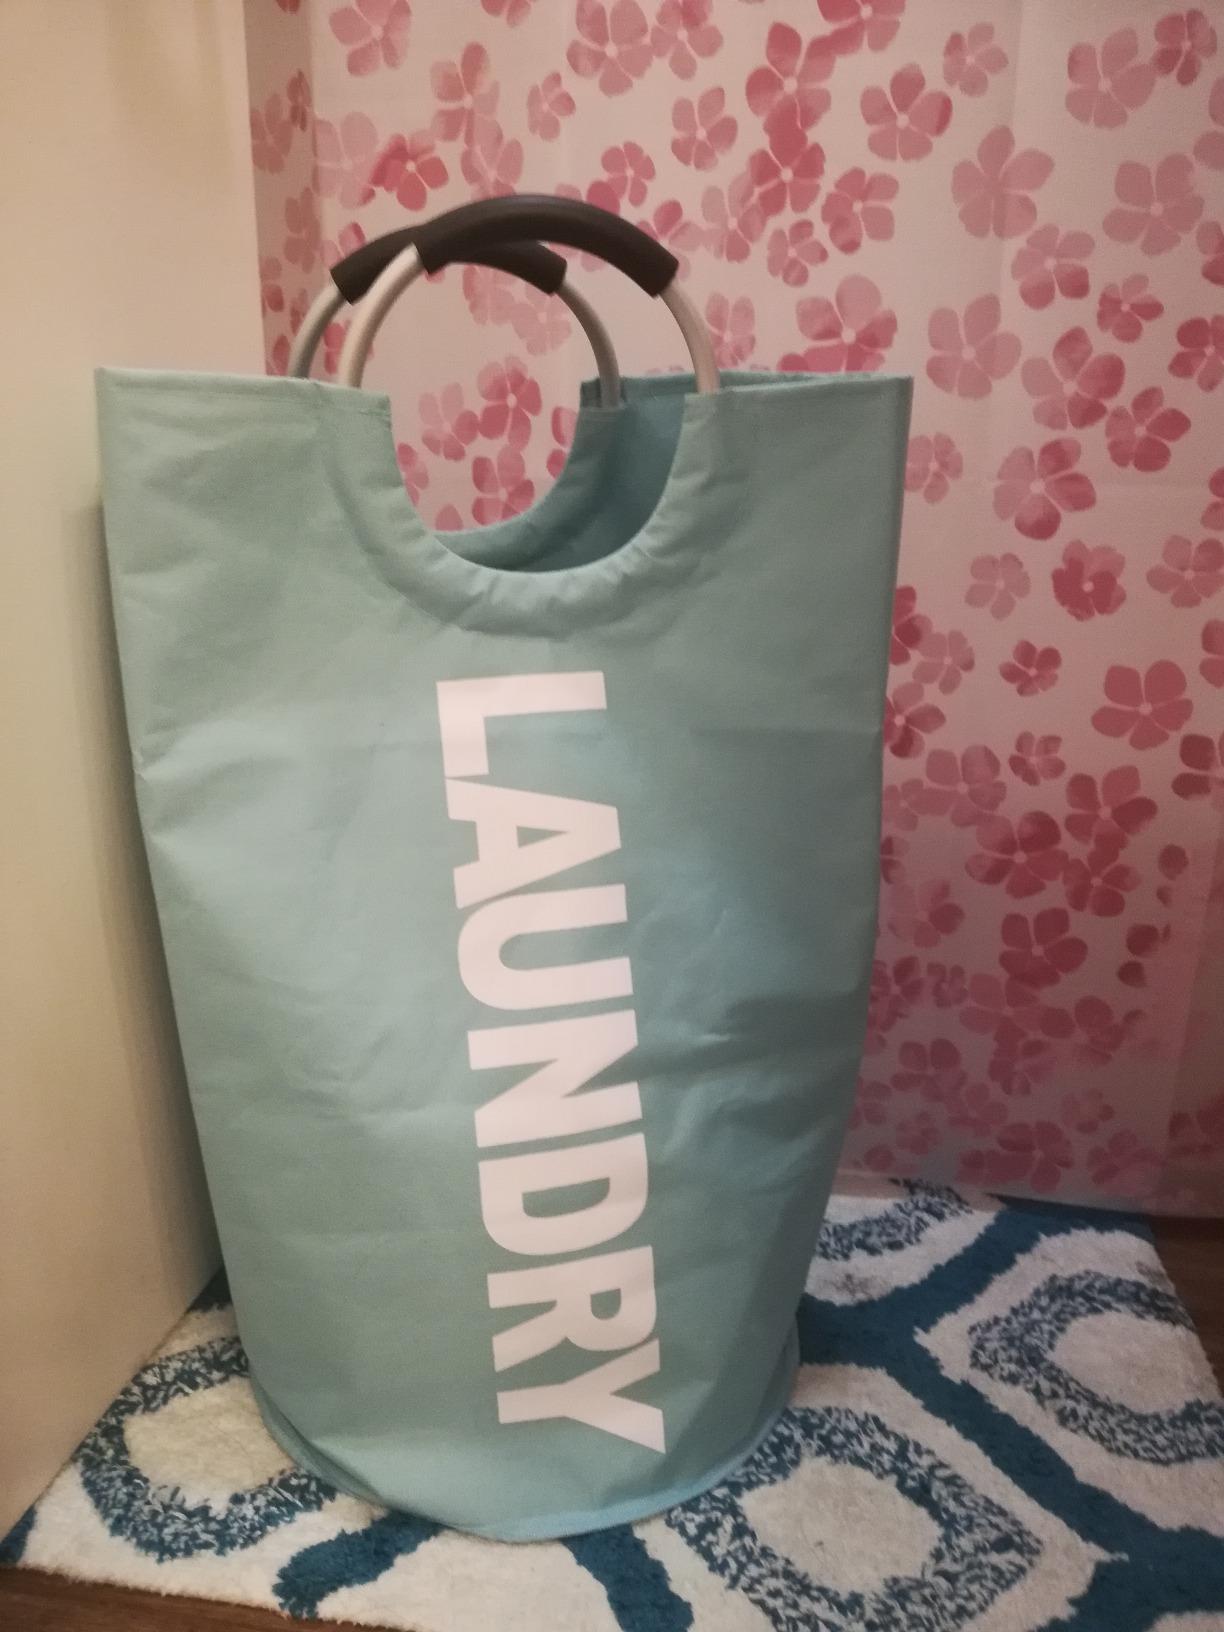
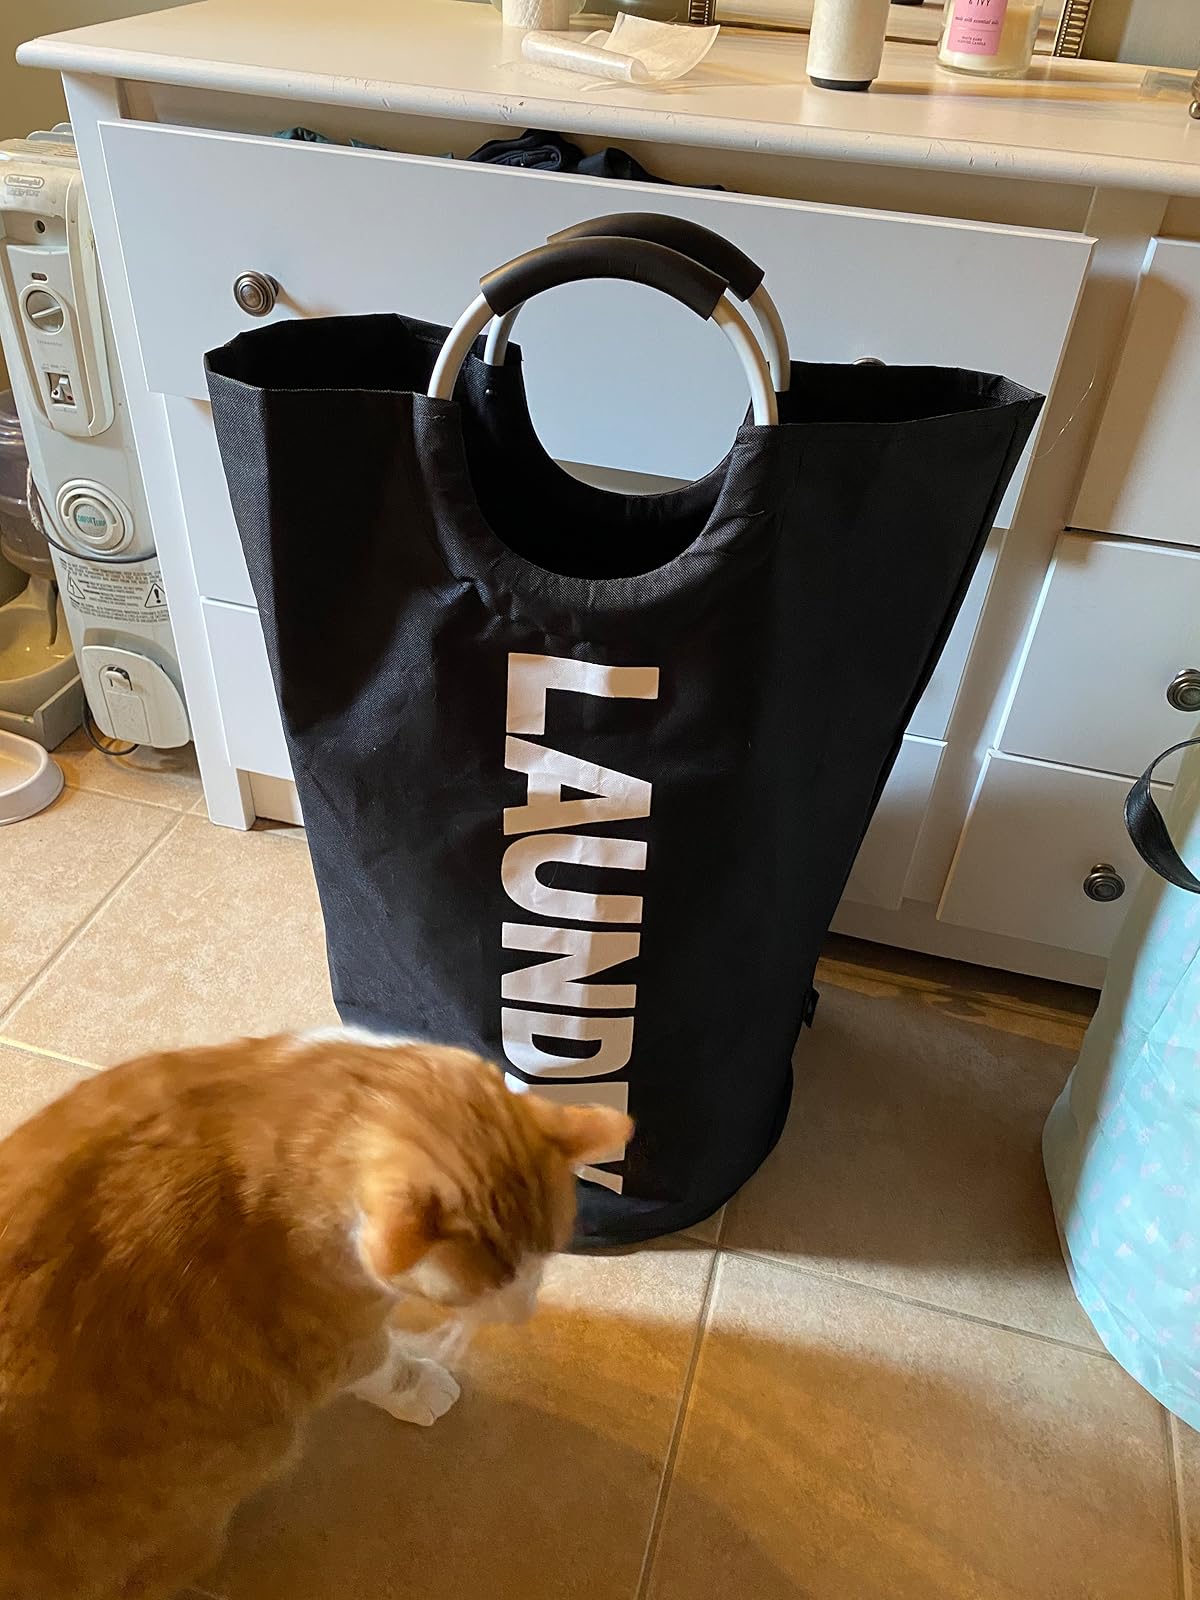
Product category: items_hamper
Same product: no